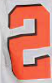
Number: 2